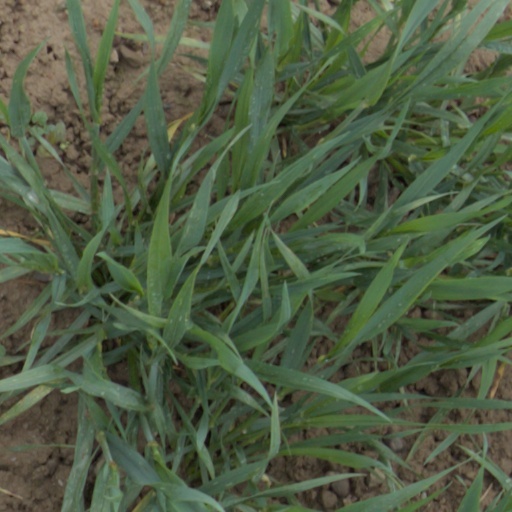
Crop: wheat